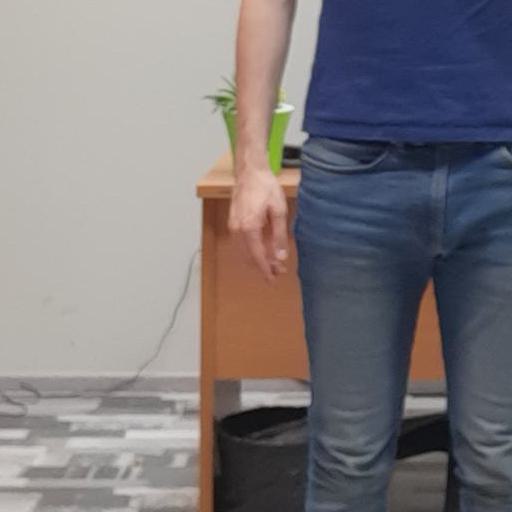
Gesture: no_gesture